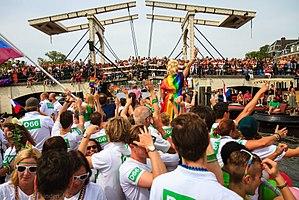
Amsterdam est la capitale des Pays-Bas, bien que le gouvernement ainsi que la plupart des institutions nationales siègent à La Haye. Sur la base des chiffres de l'année 2017, la commune d'Amsterdam compte plus de 850 000 habitants, appelés Amstellodamois, ce qui en fait la commune néerlandaise la plus peuplée. Elle est située au cœur de la région d'Amsterdam, regroupant environ 1 350 000 habitants. L'aire urbaine, qui rassemble plus de 2 400 000 résidents fait elle-même partie d'une conurbation appelée Randstad qui compte 7 100 000 habitants. La ville est la plus grande de Hollande-Septentrionale, mais n'est cependant pas le chef-lieu de la province, ce dernier étant Haarlem, situé à 19 kilomètres à l'ouest d'Amsterdam.